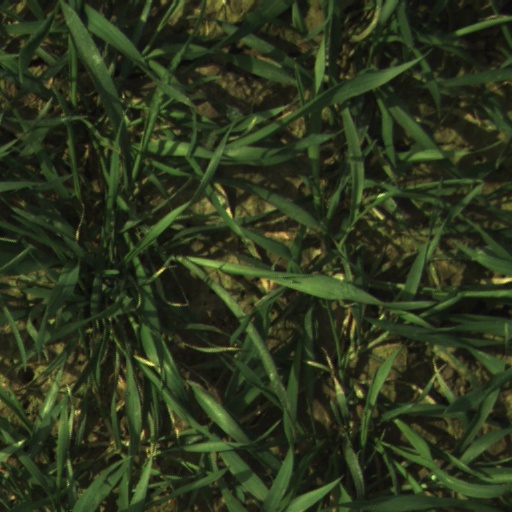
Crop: wheat